Hallsborough Tavern

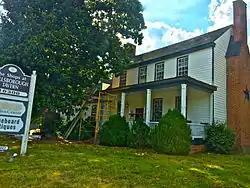

Hallsborough Tavern is a historic inn and tavern located near Midlothian, Chesterfield County, Virginia. The original center section was built about 1790, and is a -story, three-bay, double pen frame structure on a brick foundation. It was expanded by 1832, with the addition of the -story western section and two-story, double pen eastern section. It served travelers on the old Buckingham Road throughout much of the 19th century.